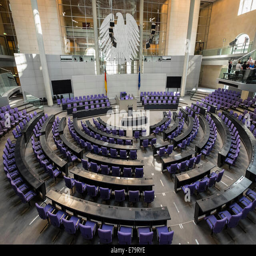
debating chamber of the parliament building